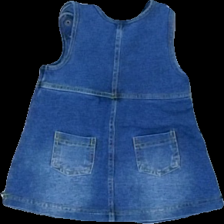
View: back
Type: Dress
Category: Children
Brand: Lindex
Colors: Blue
Material: 100% cotton
Cut: Regular
Size: 62
Season: All
Trend: Denim
Price range: 50-100
Recommended usage: Reuse